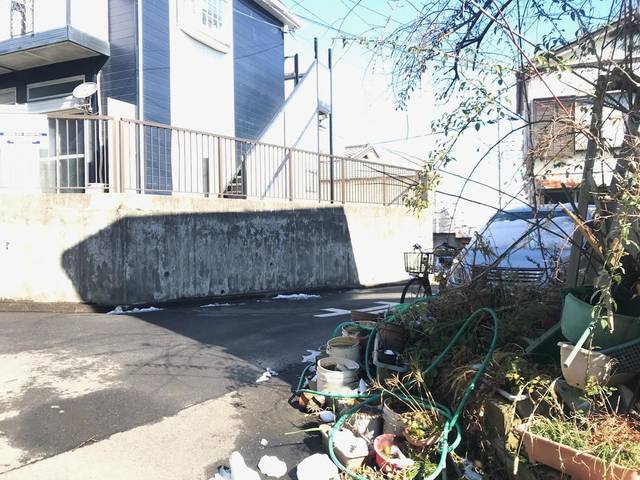
Region: Japan
Coordinates: 35.803, 139.614